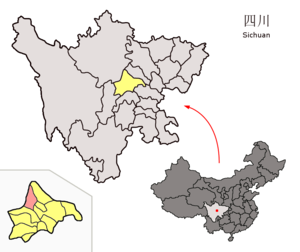
Dujiangyan est une ville de la province du Sichuan en Chine. C'est une ville-district placée sous la juridiction administrative de la ville sous-provinciale de Chengdu.